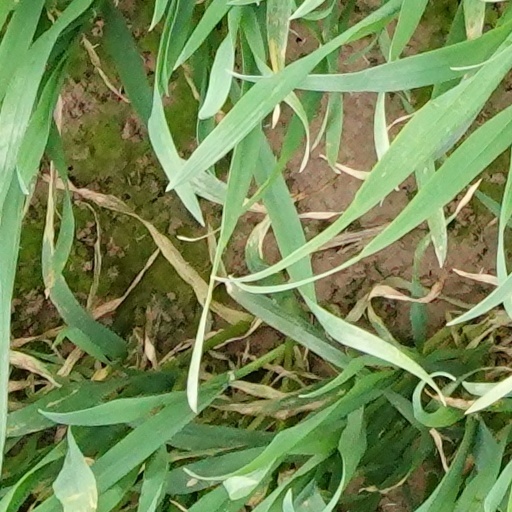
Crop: wheat